Dementia

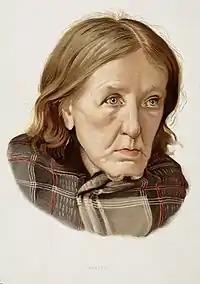
A 19th-century drawing of a woman diagnosed with dementia

Dementia has been referred to in medical texts since antiquity. One of the earliest known allusions to dementia is attributed to the 7th-century BC Greek philosopher Pythagoras, who divided the human lifespan into six distinct phases: 0–6 (infancy), 7–21 (adolescence), 22–49 (young adulthood), 50–62 (middle age), 63–79 (old age), and 80–death (advanced age). The last two he described as the "senium", a period of mental and physical decay, and that the final phase was when "the scene of mortal existence closes after a great length of time that very fortunately, few of the human species arrive at, where the mind is reduced to the imbecility of the first epoch of infancy". In 550 BC, the Athenian statesman and poet Solon argued that the terms of a man's will might be invalidated if he exhibited loss of judgement due to advanced age. Chinese medical texts made allusions to the condition as well, and the characters for "dementia" translate literally to "foolish old person".